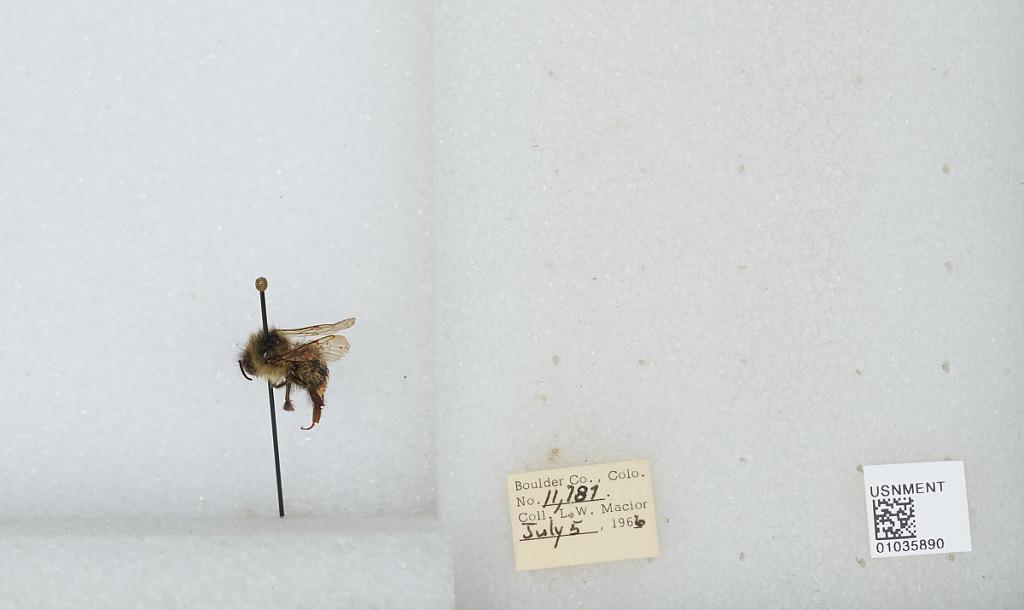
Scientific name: Bombus (Pyrobombus) mixtus Cresson
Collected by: L. Macior
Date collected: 1966-7-5
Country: United States
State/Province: Colorado
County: Boulder
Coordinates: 40.015, -105.27